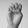
ASL letter: E